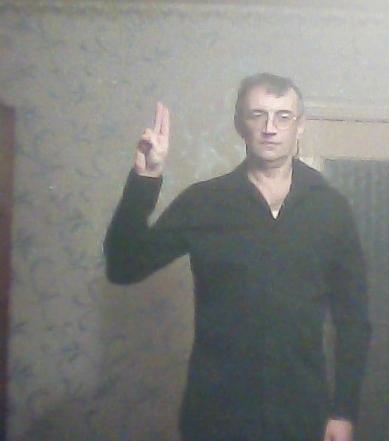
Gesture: two_up